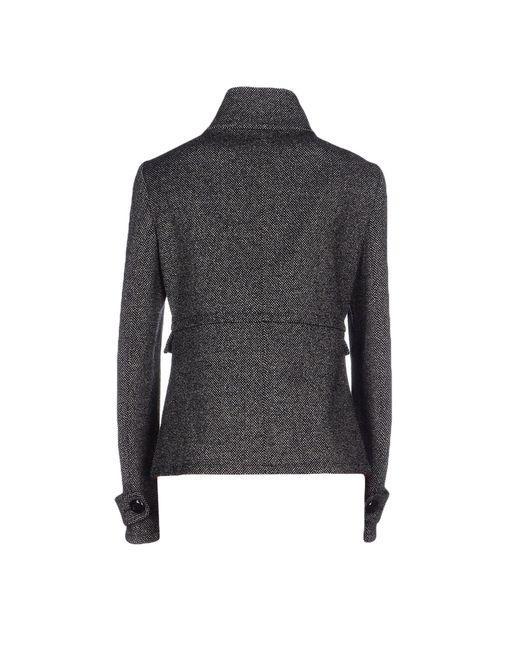
Graue Damenjacke mit Kragen und Knöpfen.